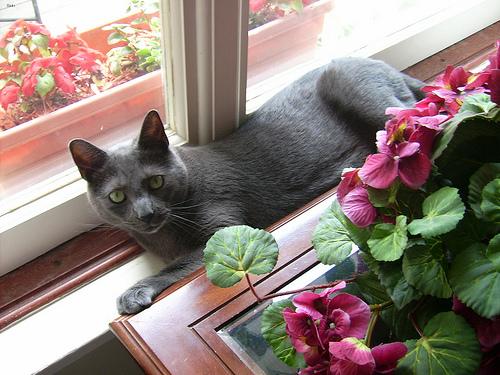
Breed: Russian Blue